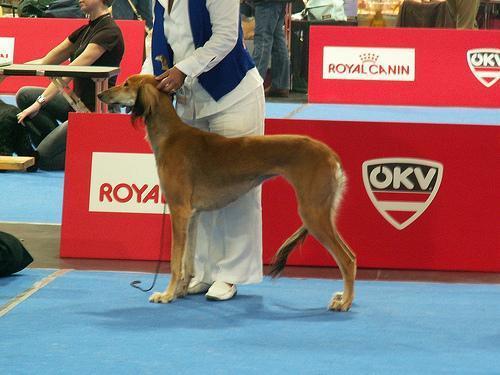
Saluki